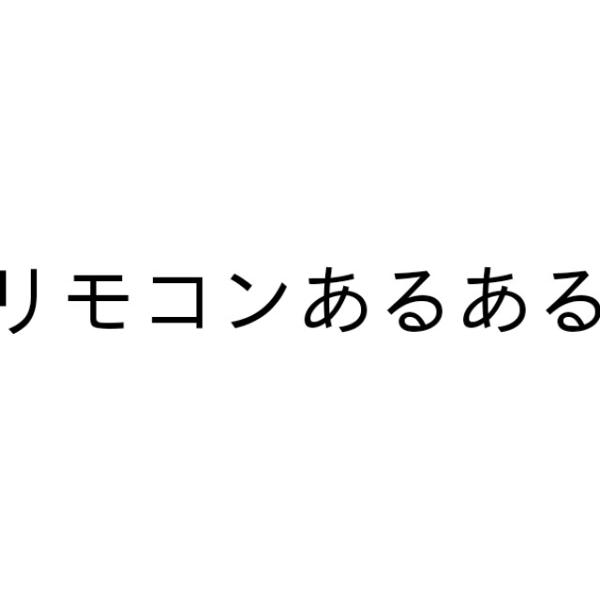
回答: リモコンないない